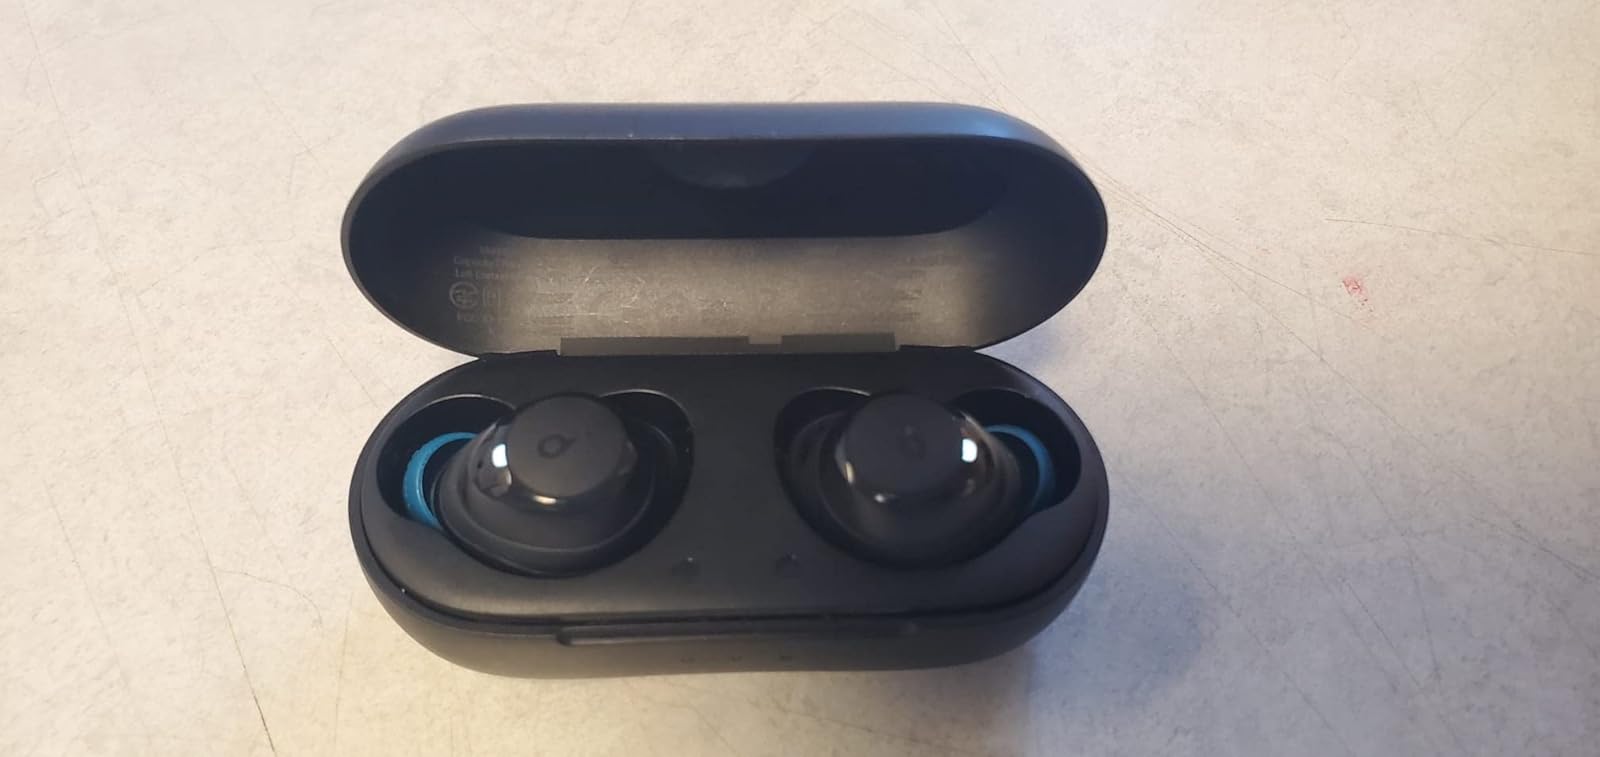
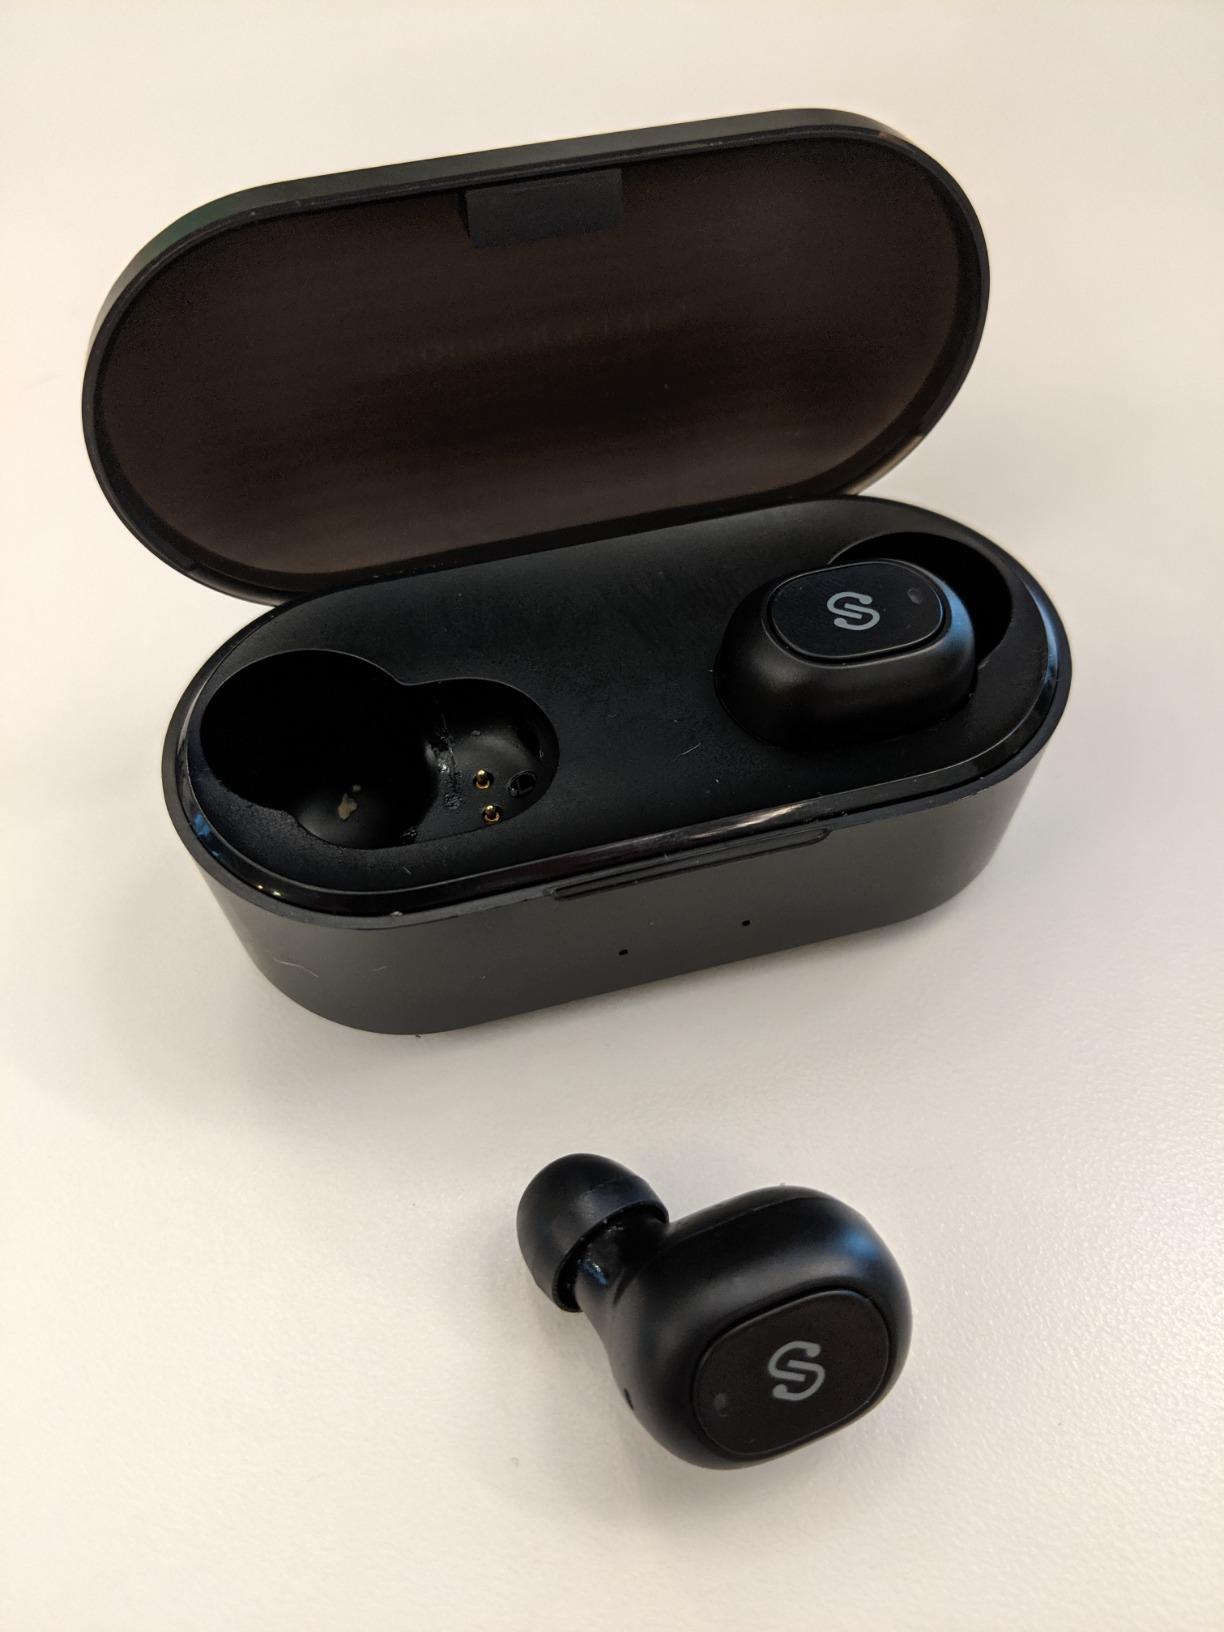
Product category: earbuds
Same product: no